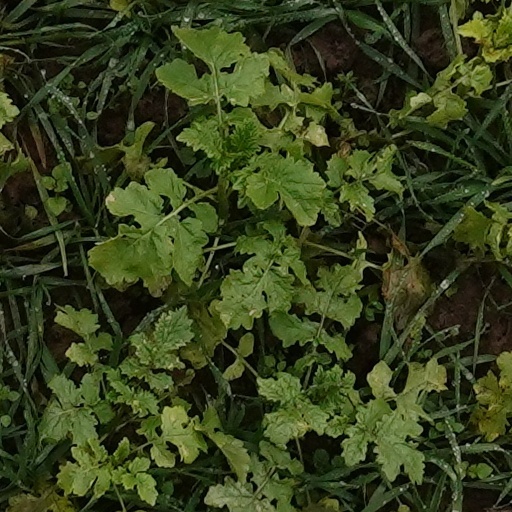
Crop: wheat